Table saw

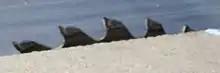
Ideally the blade of the table saw should extend higher than the board being cut by about ; this lessens the risk of kickback and other injuries and enables smooth cutting.

Table saws have been an integral part of woodworking for centuries, revolutionizing the way woodworkers manipulate wood to create intricate designs and structures. The table saw has had a profound impact on the field of woodworking by enabling woodworkers to achieve greater precision, efficiency, and versatility in their craft. With the ability to make a wide range of cuts, such as rip cuts, crosscuts, bevel cuts, and dado cuts, the table saw has become an indispensable tool in woodworking workshops worldwide.